Bicycle parking

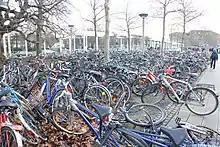
Without organized parking facilities, bike parking can easily become a problem in densely populated areas.

Bicycle parking is part of the cycling infrastructure of a populated place allowing for the storage of bicycles when they are not being used. Parking facilities for bicycles include racks, lockers, parking stations, and covered areas. Bicycle parking infrastructure, in addition to cyclists' equipment such bicycle locks, offers a degree of security and may prevent bicycle theft. "Ad hoc" bicycle parking alongside railings, signs, and other street furniture is a common practice and may be recognized through formal legal arrangements.